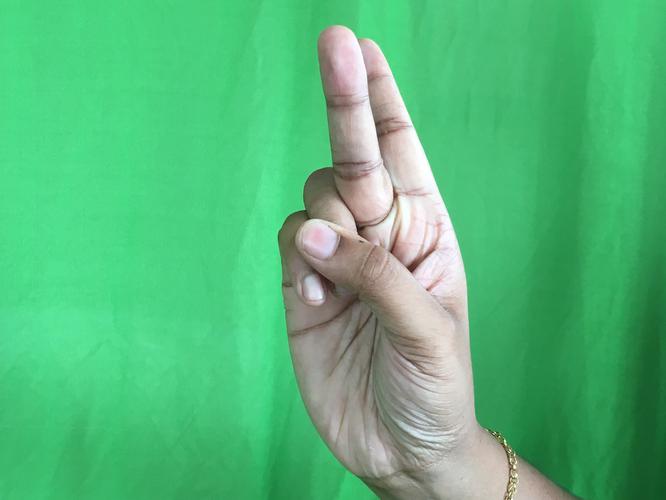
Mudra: Katrimukha
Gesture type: single_hand